Hepatitis B

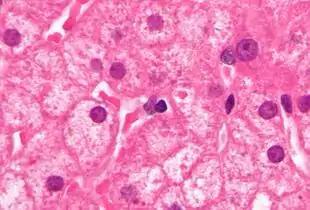
Ground glass hepatocytes as seen in a chronic hepatitis B liver biopsy. H&E stain

If the host is able to clear the infection, eventually the HBsAg will become undetectable and will be followed by IgG antibodies to the surface antigen and core antigen ("anti-HBs" and "anti HBc IgG"). The time between the removal of the HBsAg and the appearance of anti-HBs is called the window period. A person negative for HBsAg but positive for anti-HBs either has cleared an infection or has been vaccinated previously.